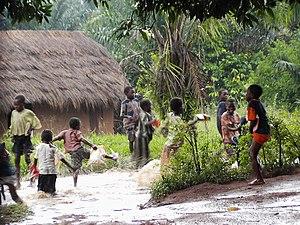
La République démocratique du Congo inclut la plus grande partie du bassin du fleuve Congo, qui couvre une superficie de plus d'un million de kilomètres carrés. Le seul débouché maritime du pays est une étroite bande de territoire sur la rive nord du fleuve.